2023 United States FIBA Basketball World Cup team

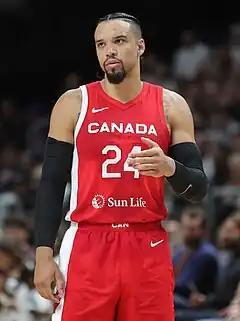
Dillon Brooks scored 39 points as Canada won the bronze medal.

Canada's Dillon Brooks scored 39 points and Shai Gilgeous-Alexander had 31 points and 12 assists to lead the Canadians to the bronze medal in a 128–117 overtime win over the Americans. It was their first medal in a global men's basketball tournament in 87 years. The United States came back from a 10-point deficit in the fourth quarter. They were down by four with 4.2 seconds in regulation when Bridges made his first free throw before intentionally missing the second, which he rebounded in the right corner before making a 3-pointer with 0.6 seconds left. In overtime, Canada scored the first five points and never trailed. Team USA played without Jackson, Banchero, and Ingram due to illness. It was the first World Cup or Olympics that they surrendered 100 or more points in three games; they were 0–3 in those contests.